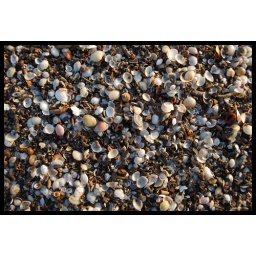
A beach of shells, being ground down to sand by the Bristol Channel. Stert Flats nature reserve, Somerset.